My Sister and I: The Diary of a Dutch Boy Refugee

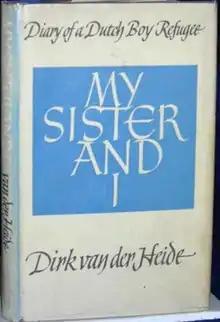
First edition

My Sister and I: The Diary of a Dutch Boy Refugee was first published in January 1941 in New York by Harcourt, Brace. It is the alleged diary of a 12-year-old Dutch boy, named Dirk van der Heide, who survives the bombing of Rotterdam, Holland and escapes aboard a ship with his younger sister. They stop in England on their way to America. This book was used for pro-British propaganda.